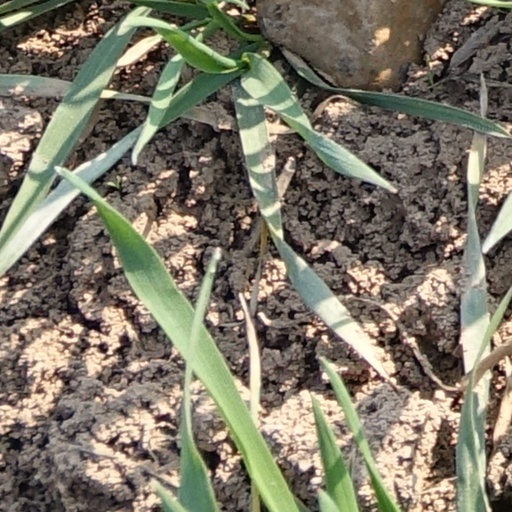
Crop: wheat